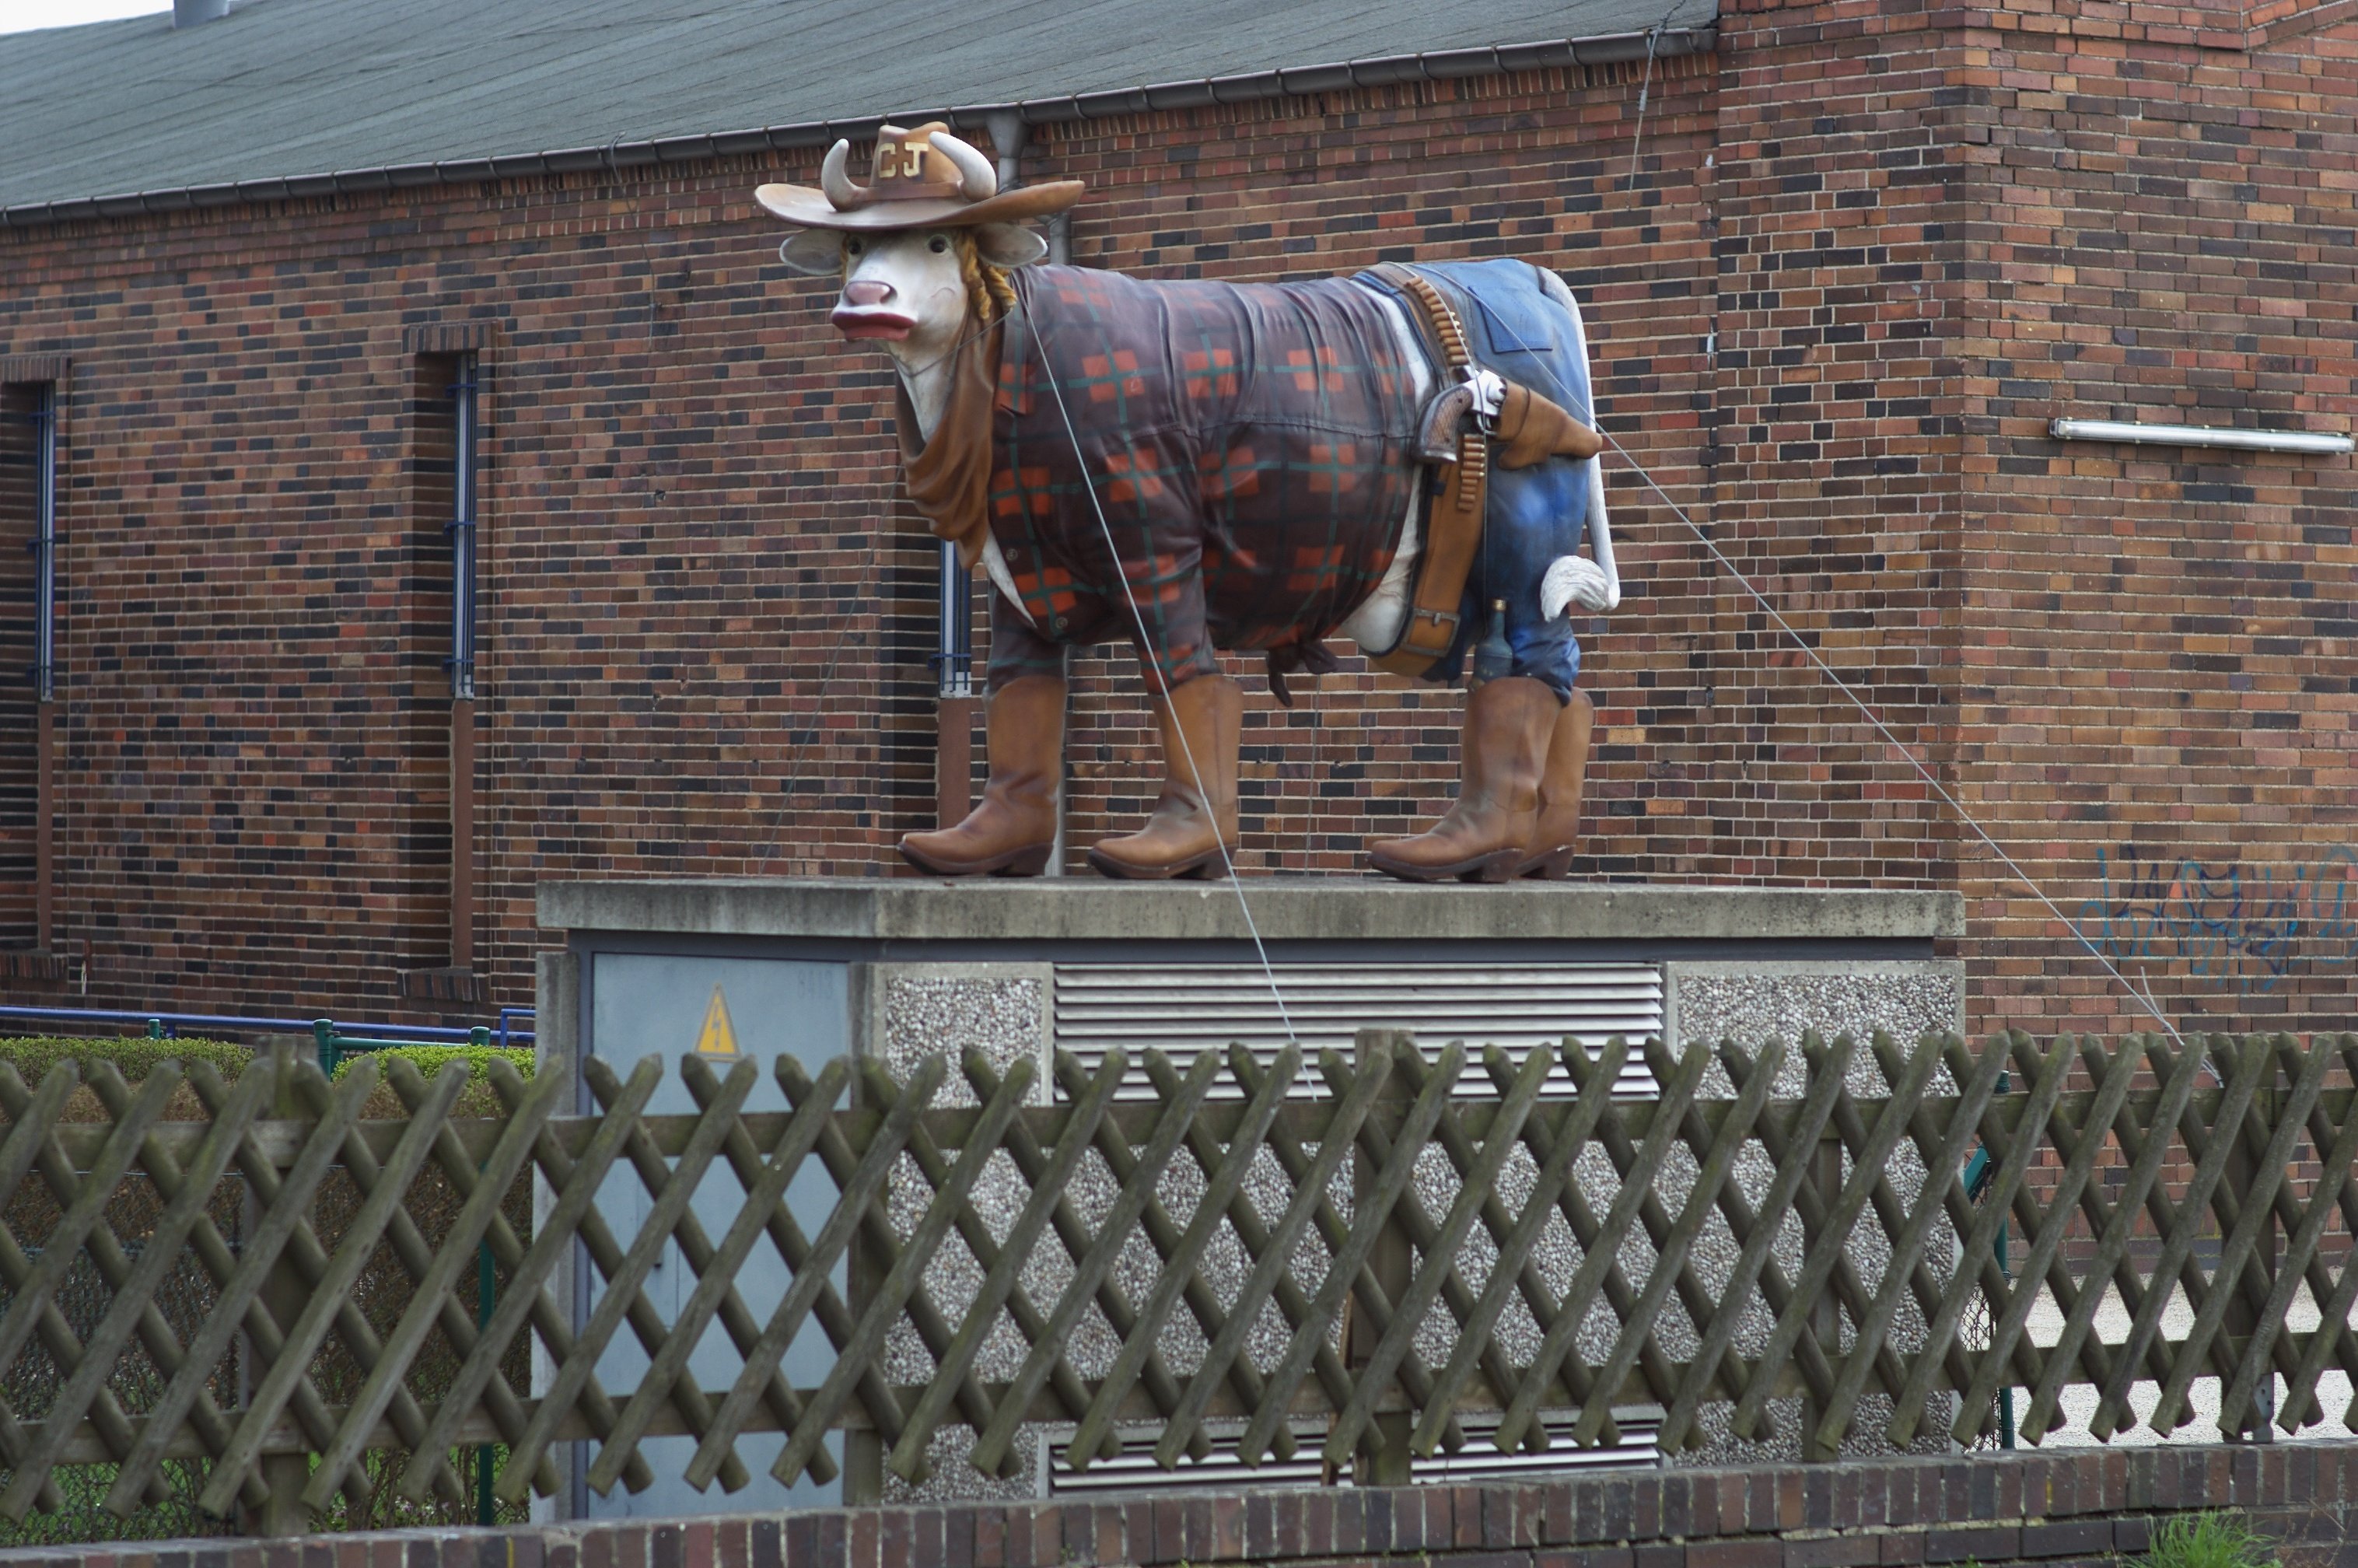
wall, rawtherapee, germany, deutschland, berlin, walimex, samyang, pentax, 85mm, lenstagged, steffenzahn, guessedberlin, k100d, justpentax, iamflickr, pankow, 85mmf14, walimex85mm, walimexpro8514if, gwb specht, horse like mammal